Prophet of the Jubilee

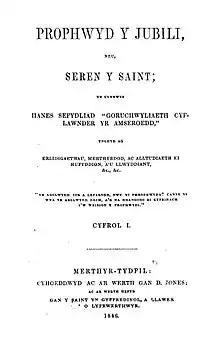

Prophet of the Jubilee, also called Star of the Saints, was a Welsh-language monthly periodical of the Church of Jesus Christ of Latter Day Saints between 1846 and 1848. It was the first Latter Day Saint periodical that was published in a language other than English.